Spanish Realist literature

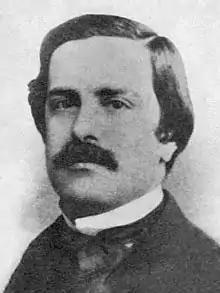
Juan Valera

In Spain, the best literary fruit of the second half of the 19th century was the novel, a consequence of the international blossoming of the genre as an expression of the middle class's rising political power, obtained through successive revolutions (1789, 1820, 1830, 1848). The values and inquietudes of the middle-class are reflected in the mirror of Realist literature: individualism, materialism, desire for social ascent, and esteem of daily and immutable things.